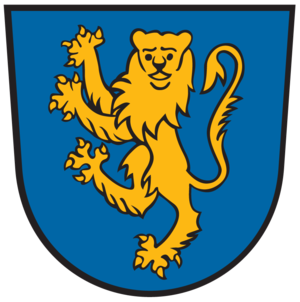
Nötsch im Gailtal est une commune autrichienne du district de Villach-Land en Carinthie.